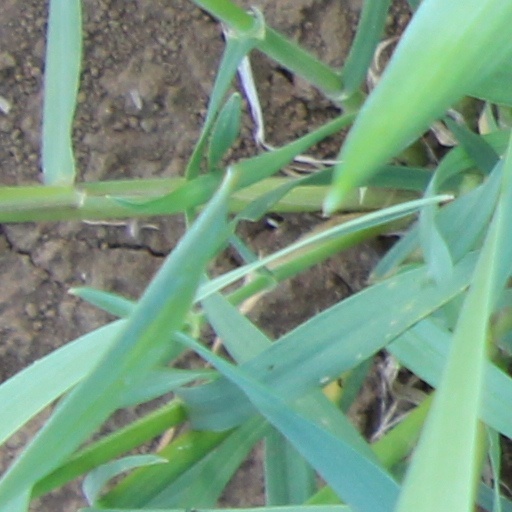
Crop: wheat